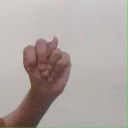
अक्षर: न